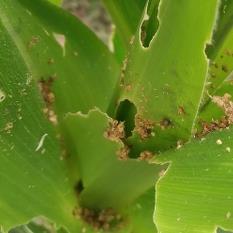
Crop: Maize
Condition: spodoptera-frugiperda-a